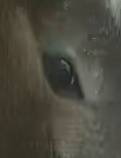
Face region: eyes (orbital_tightening_and_eye_area)
Pain indicator: not_present